Kooragang

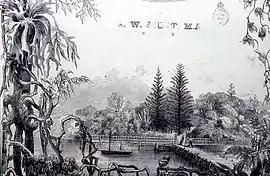
The former Alexander Walker Scott's Estate on Ash Island

Kooragang is the largest suburb of the city of Newcastle, in the Hunter Region of New South Wales, Australia. Dominated by Kooragang Island, the eastern part of the suburb is primarily industrial, while the western part of the suburb consists of nature reserves. Covering an area of , at the , there were 4 people living in the suburb.